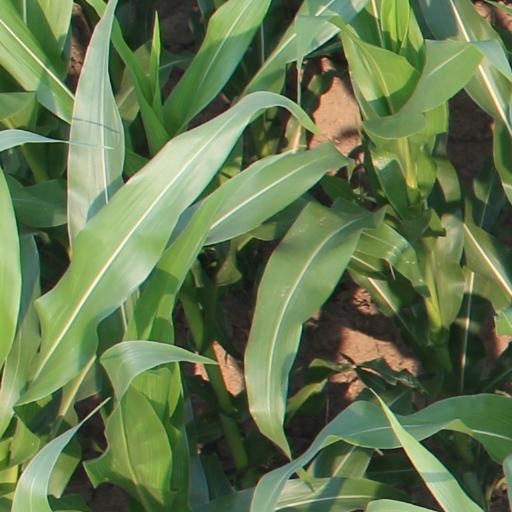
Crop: maize; corn